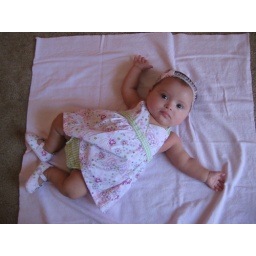
Raven in a cute dress